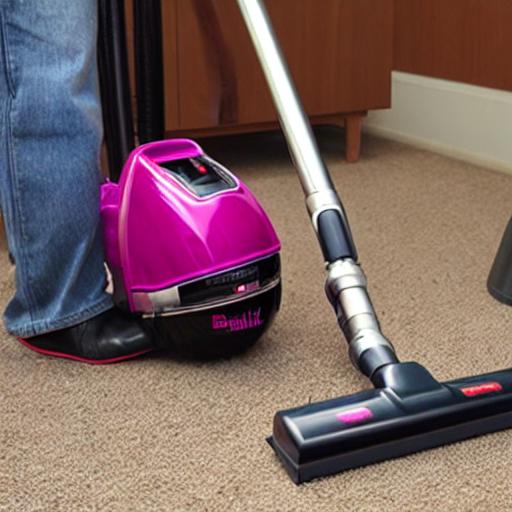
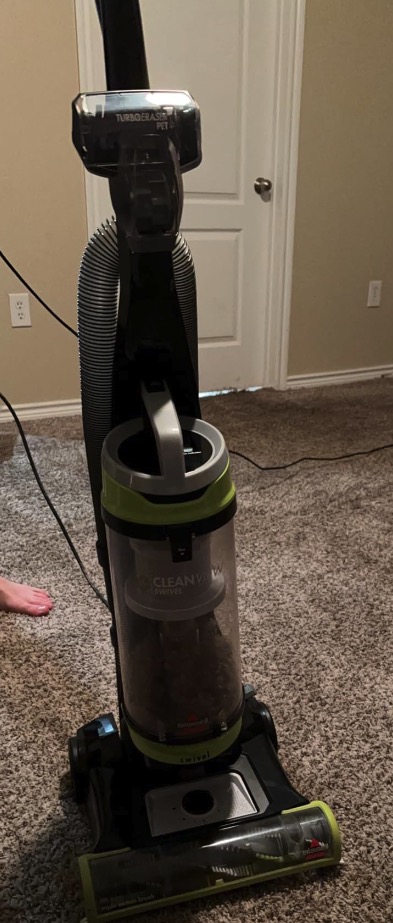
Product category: items_vacuum
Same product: no